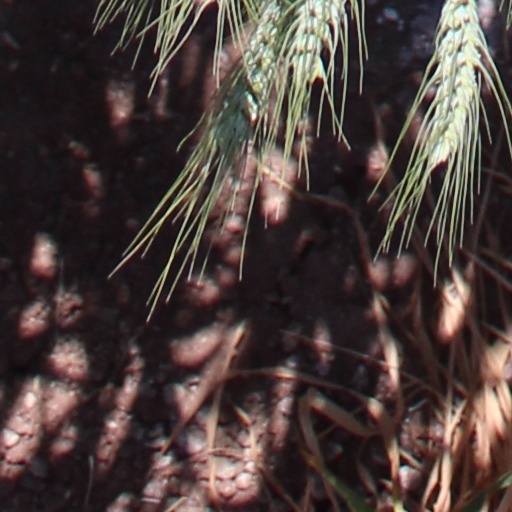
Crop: wheat